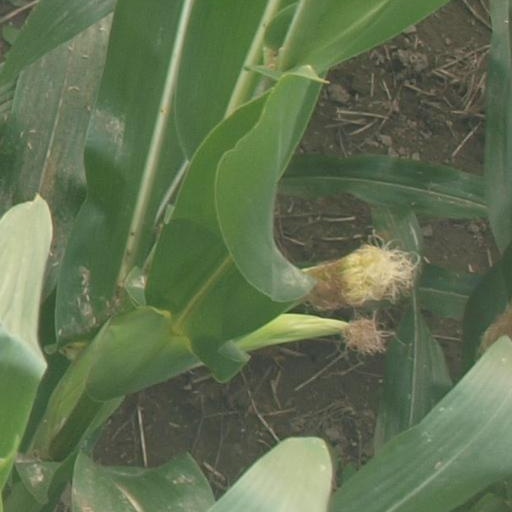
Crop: maize; corn